2016 BUBBA Burger Sports Car Grand Prix

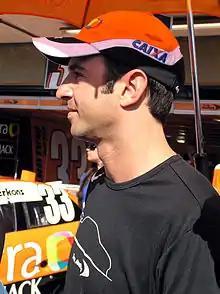
Christian Fittipaldi "(pictured in 2006)" helped clinch the No. 5 Corvette Daytona Prototype's first pole position of 2016.

Friday afternoon's 55-minute three-group qualifying session gave 15-minute sessions to all categories. Cars in GTLM were sent out first before those grouped in PC and Prototype had two separate identically timed sessions. Regulations stipulated teams to nominate one qualifying driver, with the fastest laps determining each classes starting order. IMSA arranged the grid to put Prototypes ahead of all PC and GTLM cars.